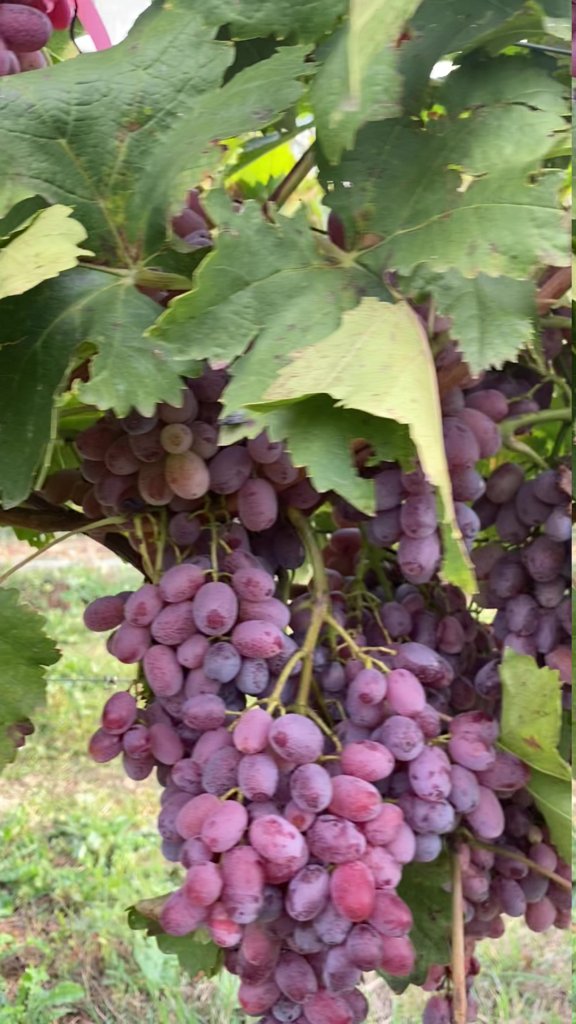
Berries visible: 192
Grape clusters: 7